Friedrich von Hermann

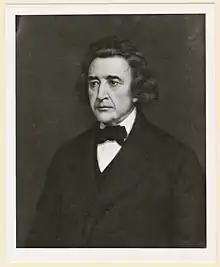
Friedrich von Hermann

Friedrich Benedikt Wilhelm von Hermann (5 December 1795 – 23 November 1868) was a German economist and statistician.